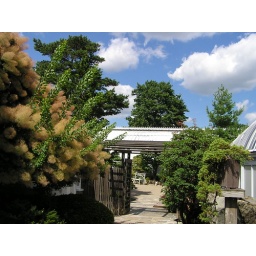
smoking plum tree and clouds near the Japanese garden